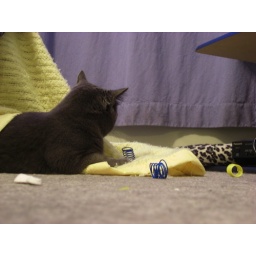
My black cat (Freya) and my grey cat ( Loki) playing with each other and some toys under their blanket.